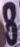
Number: 8